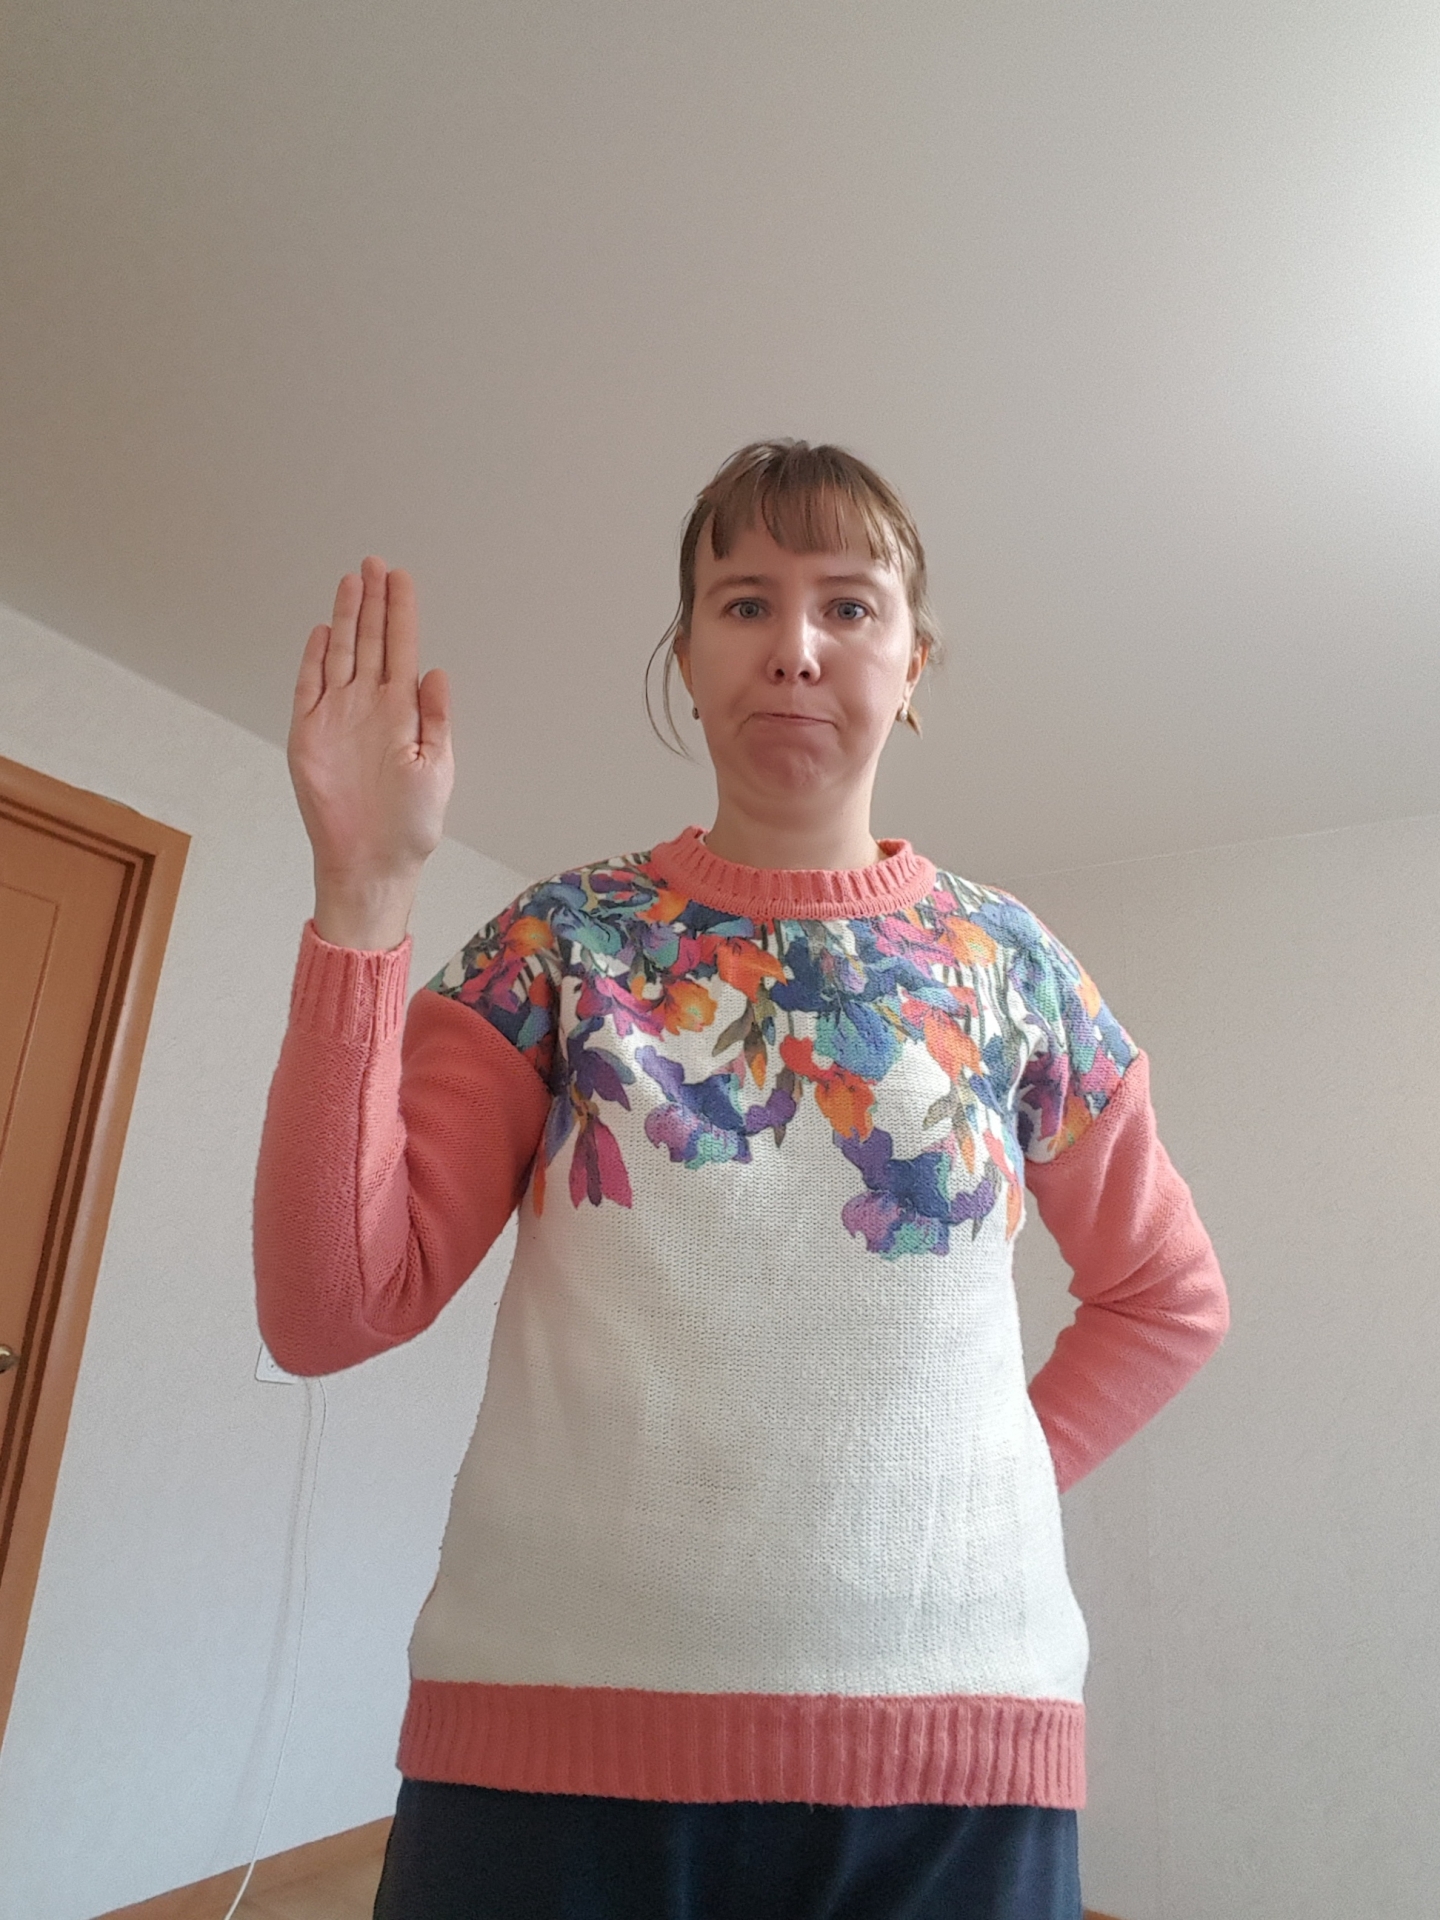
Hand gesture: stop